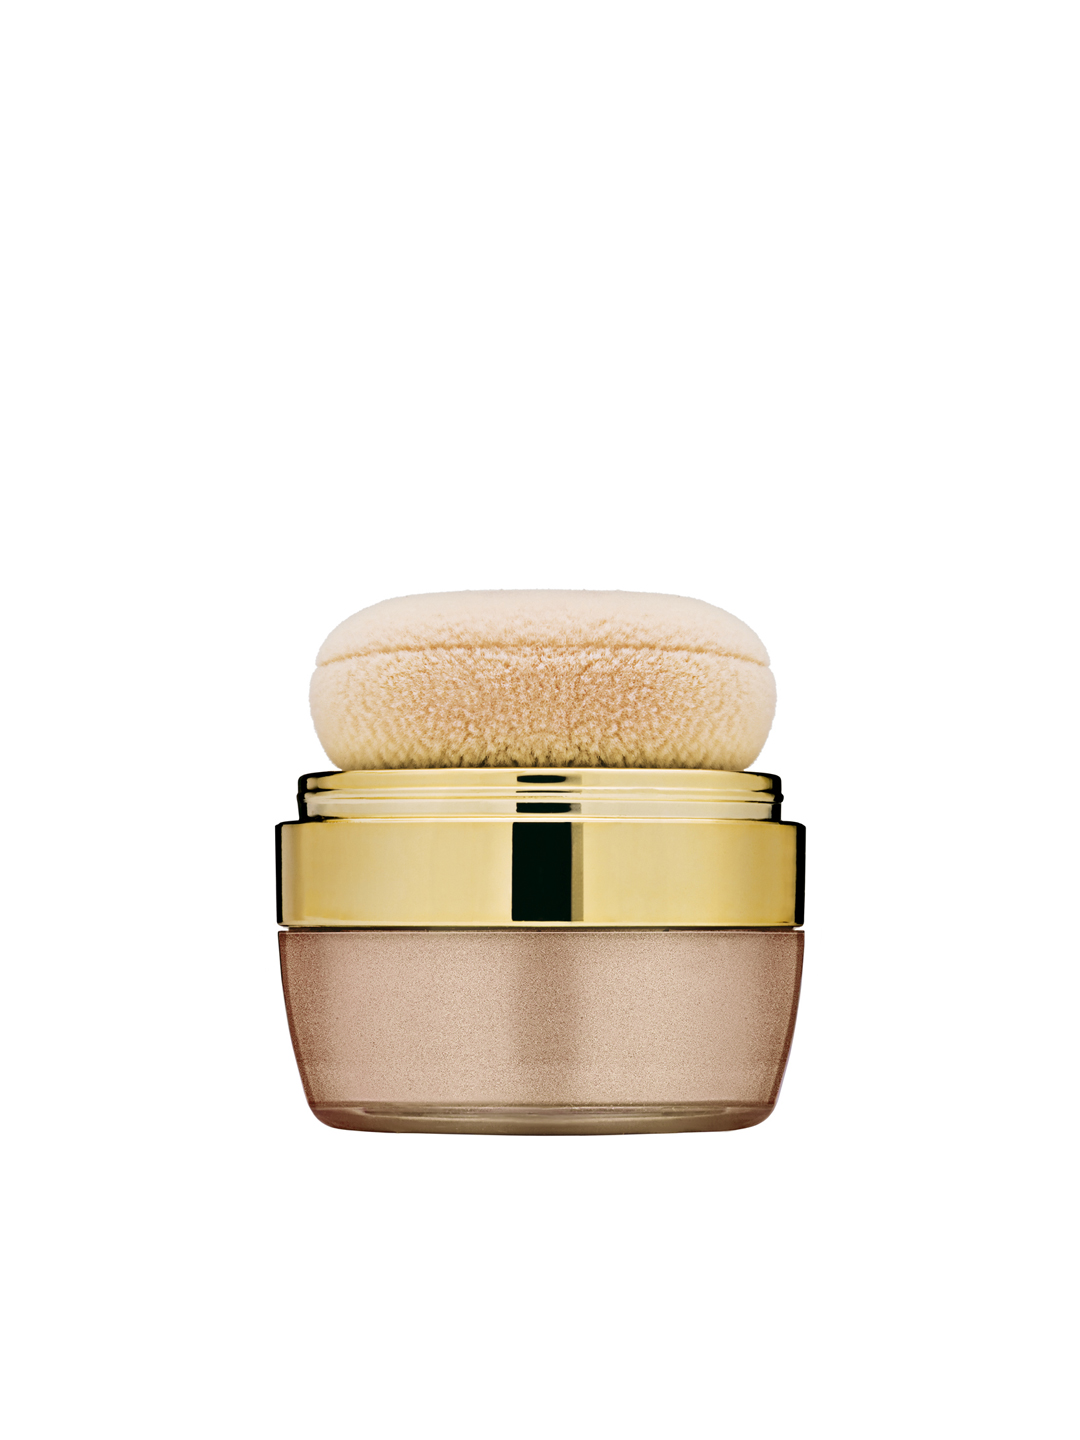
Lakme Sun Kissed Face Sheer
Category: Personal Care / Makeup / Highlighter and Blush
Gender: Women
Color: Skin
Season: Spring 2017
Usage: Casual